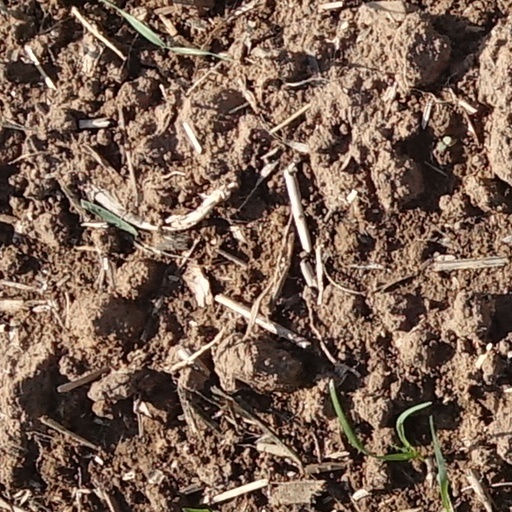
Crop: wheat